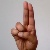
The image shows a hand gesture representing the letter 'U' in Indian Sign Language.